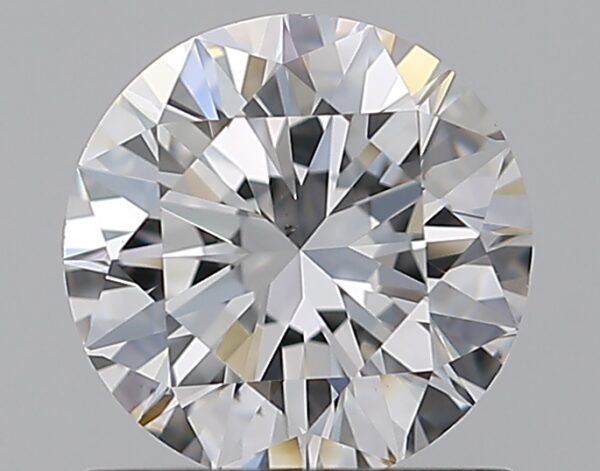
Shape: round
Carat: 1
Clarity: VS2
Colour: E
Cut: EX
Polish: EX
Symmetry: EX
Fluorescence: N
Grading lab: GIA
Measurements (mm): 6.37 x 6.41 x 3.95